Weatherfield

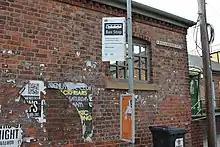
The Rosamund Street bus stop

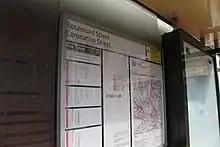
The Rosamund Street/Coronation Street bus stop

Various forms of public transport can be encountered in Weatherfield. One of them is a bus service called the Weatherfield Wayfarer, which is boarded at a stop on Rosamund Street. A bus shelter there provides Weatherfield residents with a comfortable wait guarded from the elements; however, when Victoria Street was closed due to the construction of the Victoria Court apartment complex, an alternative route was in operation, served by a temporary bus stop located outside the Medical Centre on the opposite side of Rosamund Street. The bus used in the series is currently provided by Stagecoach Manchester, often using a Middleton depot vehicle, and is branded with the Weatherfield Wayfarer name. This, however, is not the case on occasion where a substitution from a smaller bus operators in the Greater Manchester area is used.